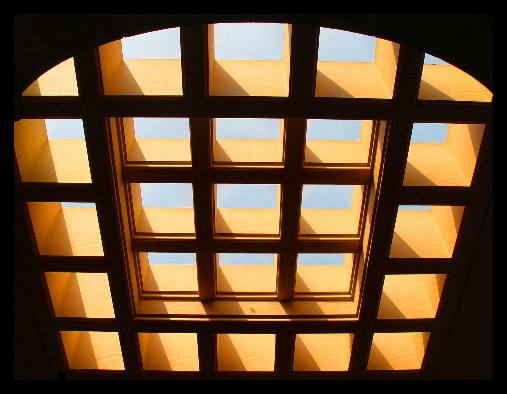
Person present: No